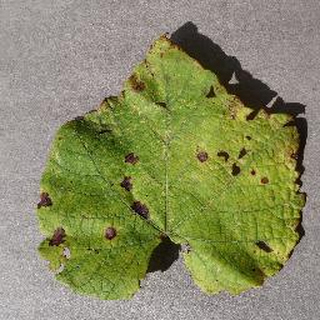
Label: grape_leaf_blight